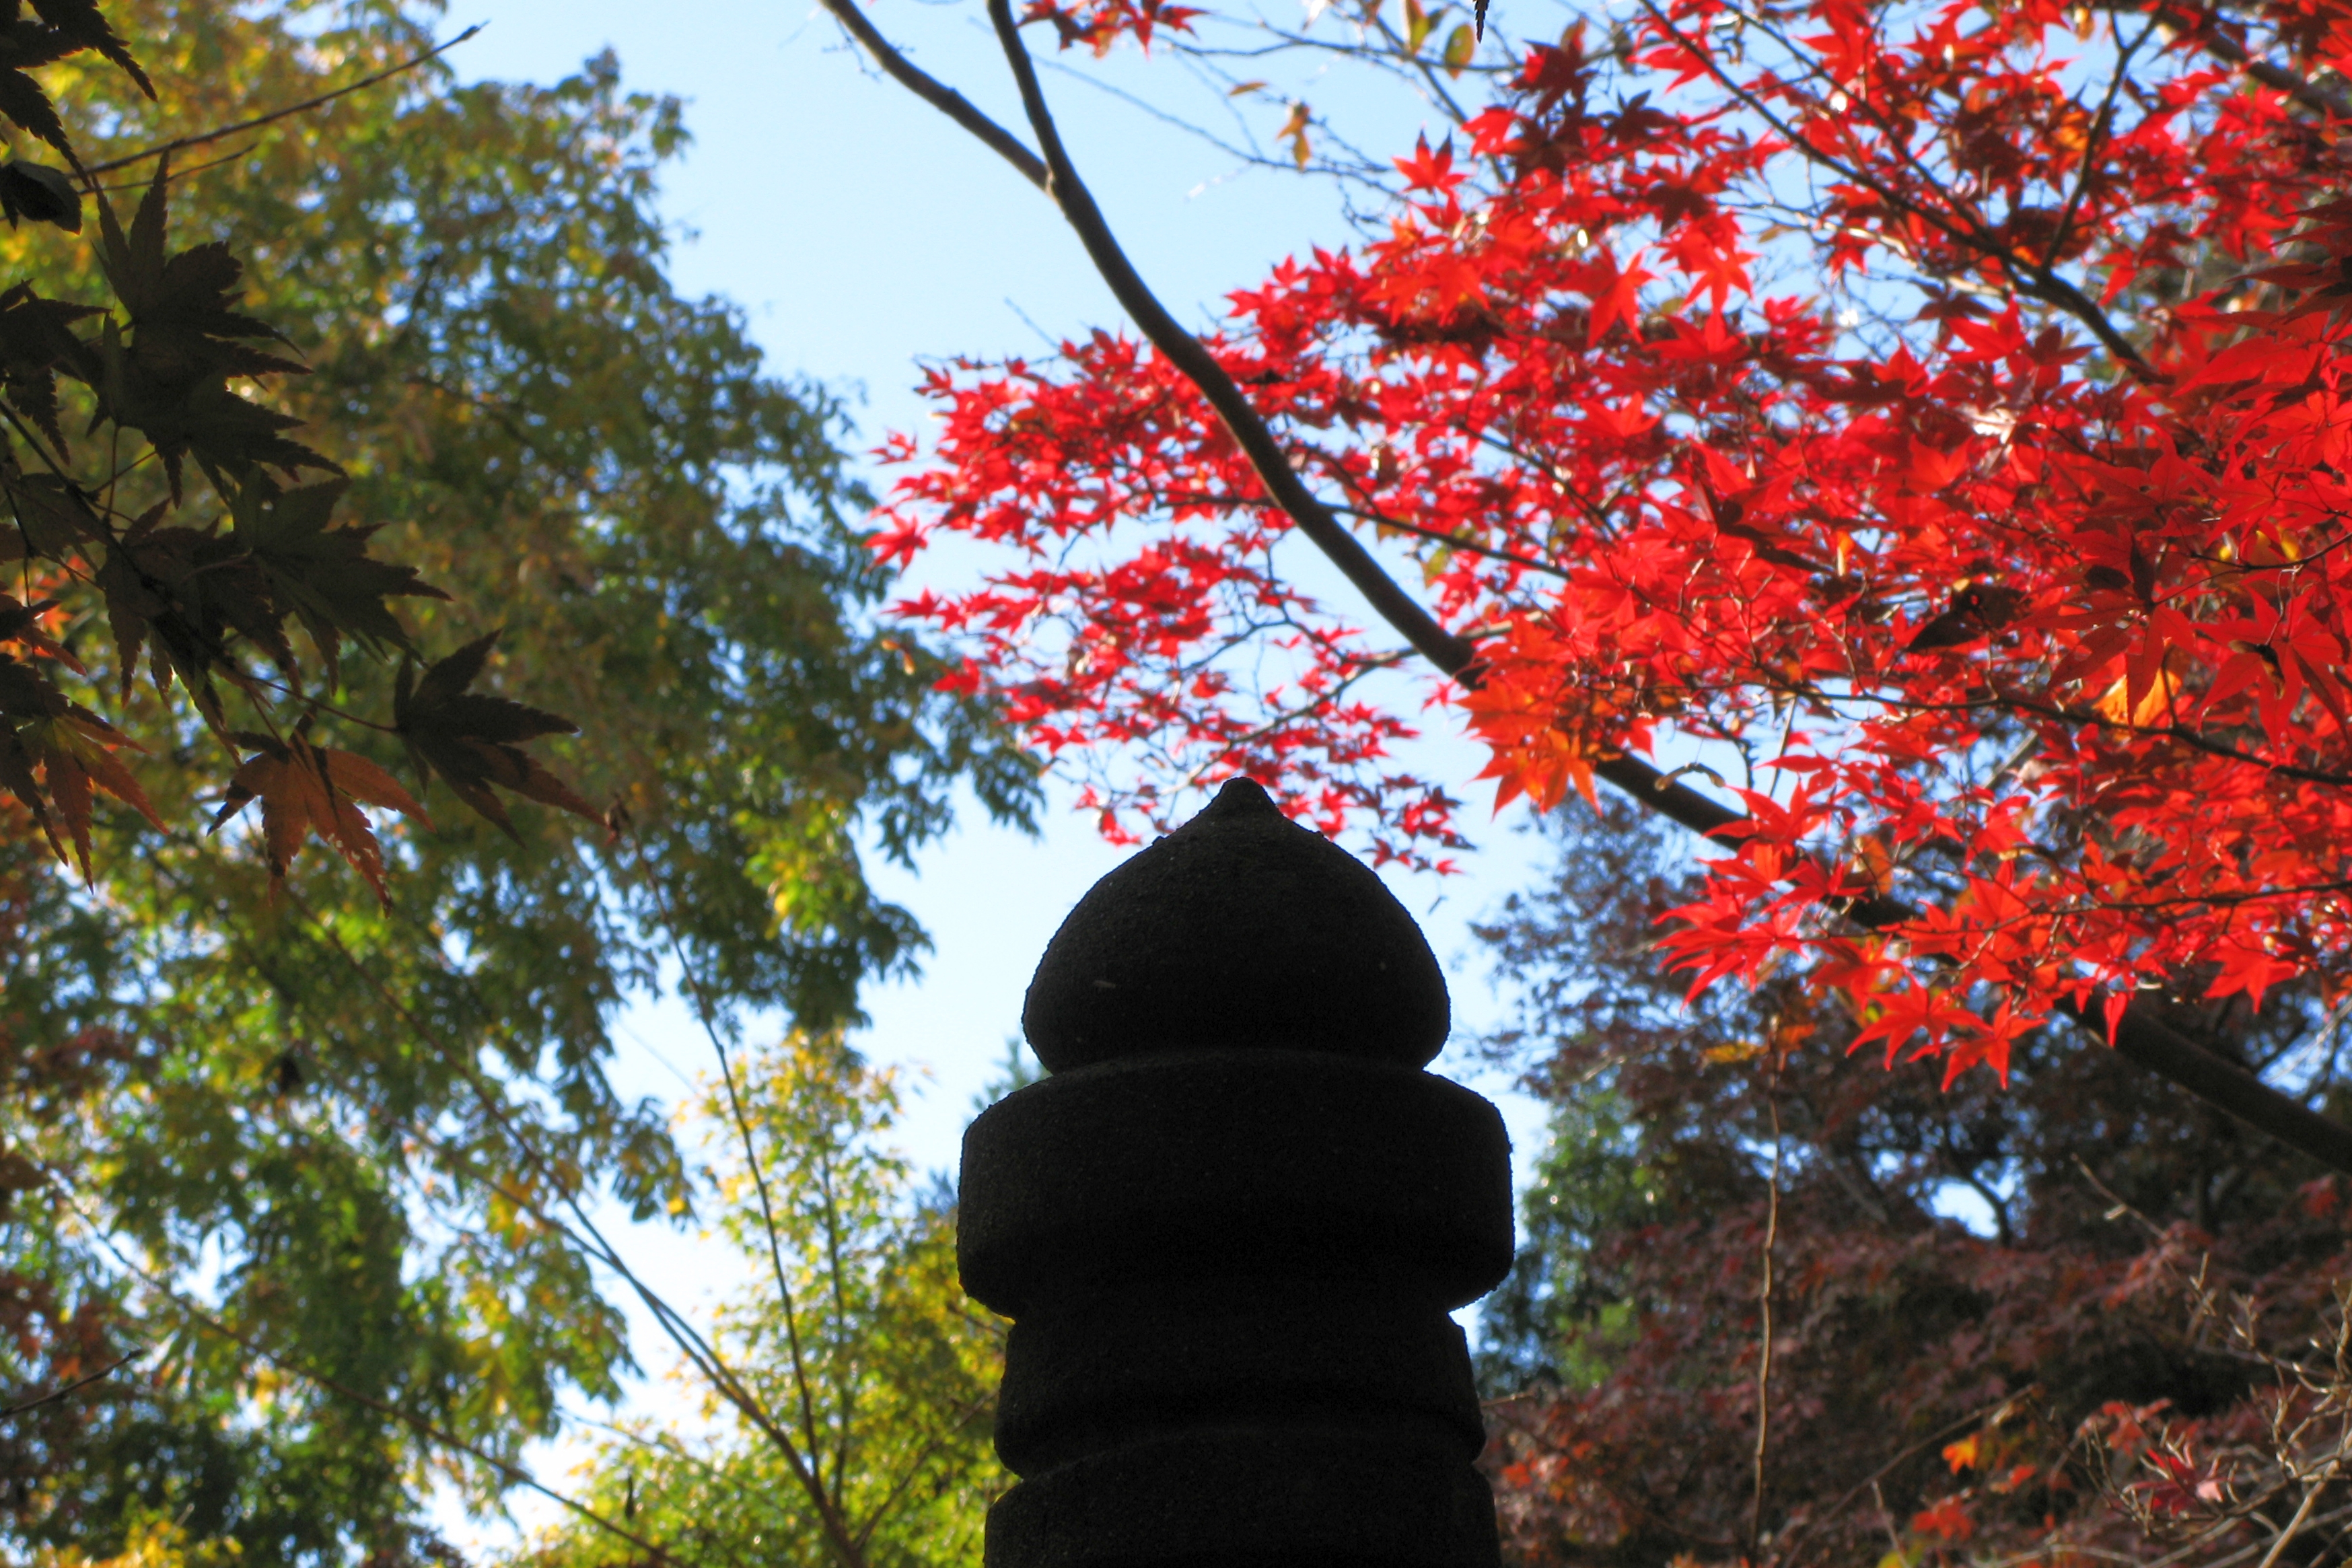
tree, nature, branch, plant, sunlight, leaf, flower, high, autumn, botany, season, cool image, hires, hi, res, resolution, hondoji, g7, woody plant